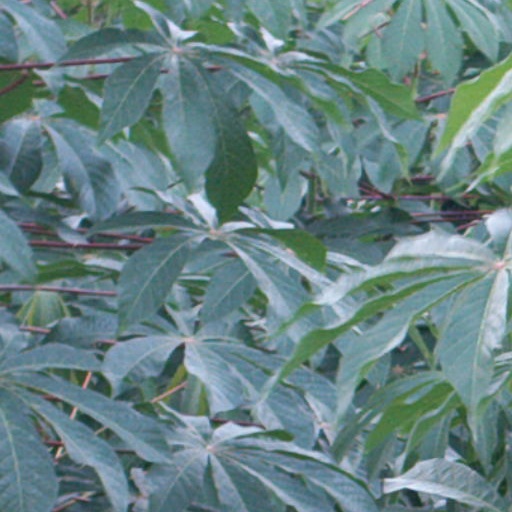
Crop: cassava